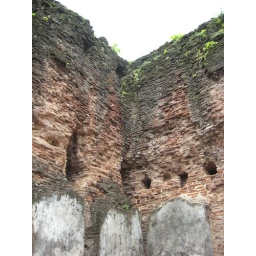
The notches in the brick were used to hold wooden ceiling beams and floor supports.